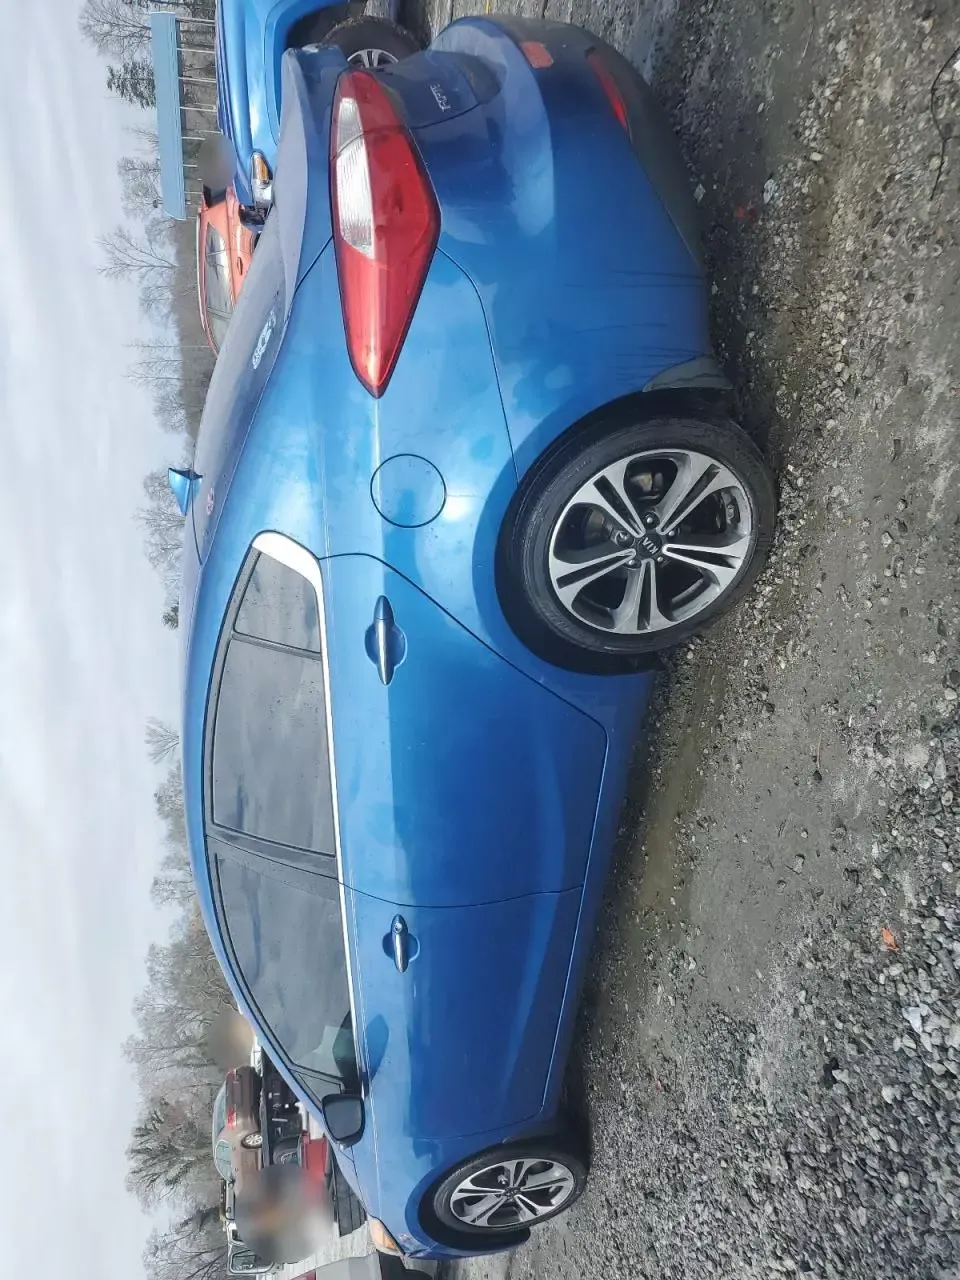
Aucun dommage détecté.
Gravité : aucun